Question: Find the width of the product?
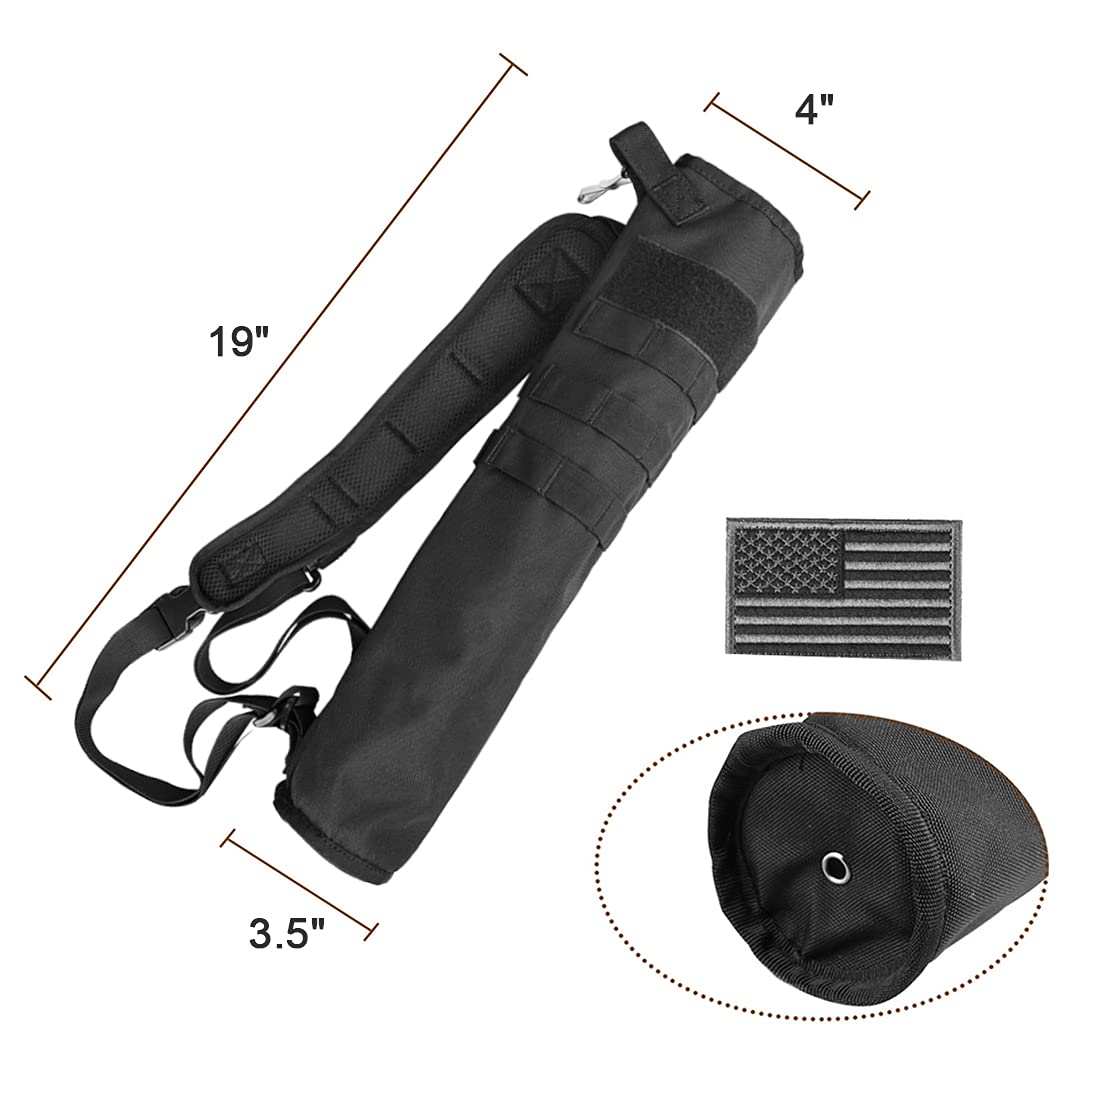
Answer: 3.5 inch